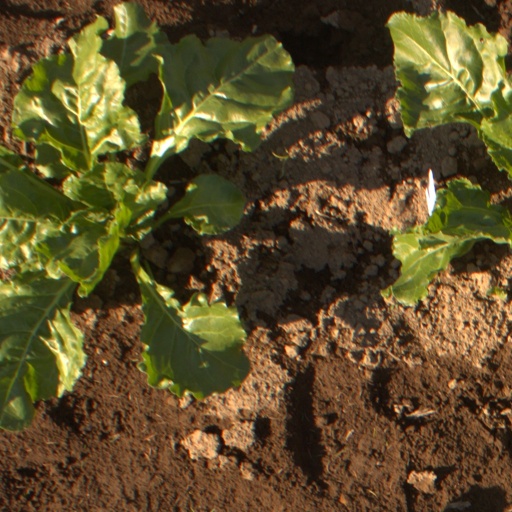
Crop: sugar beet